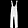
Label: Trouser